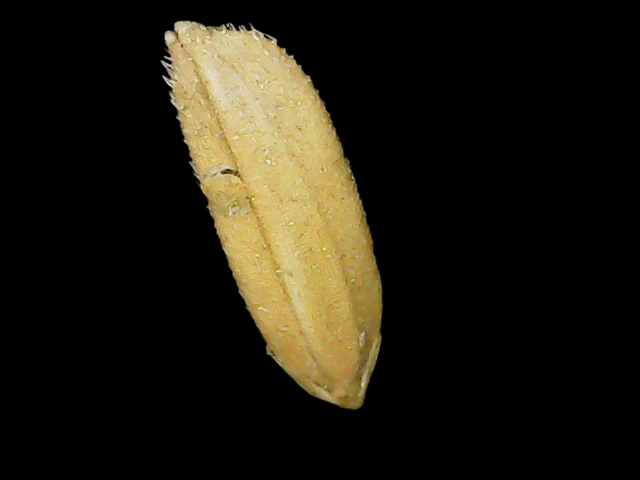
Rice variety: Binadhan16